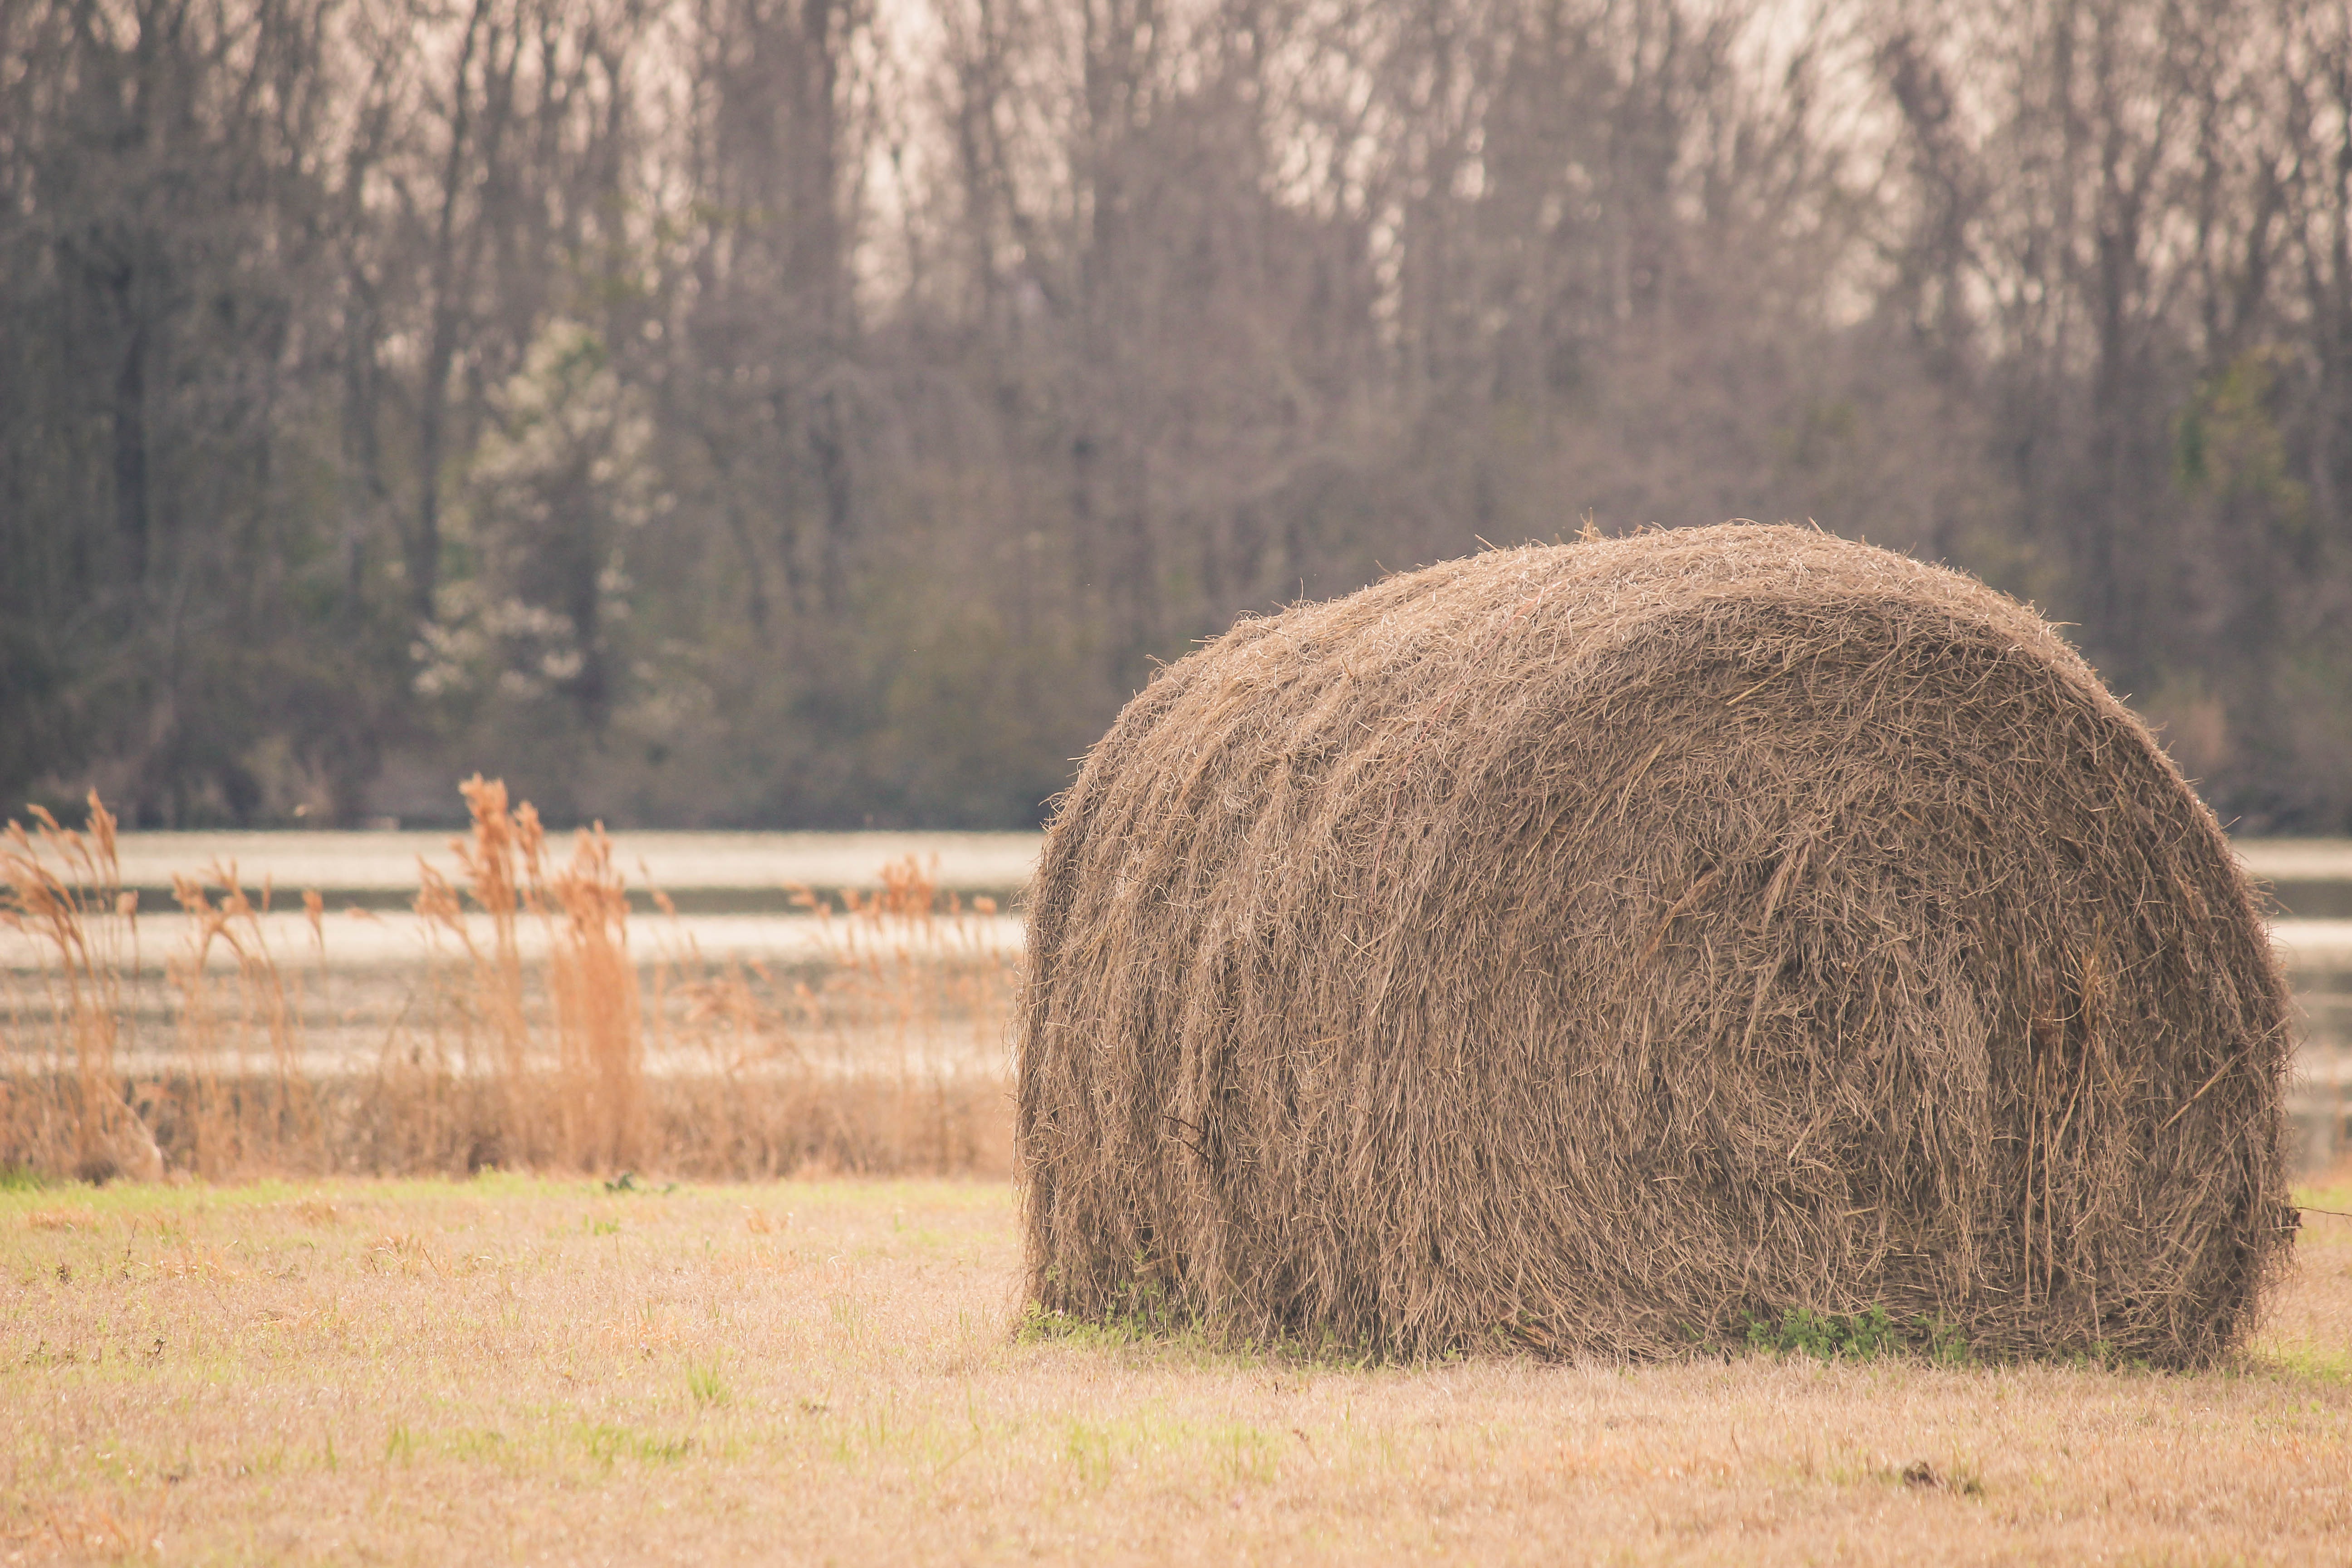
tree, grass, plant, wood, hay, field, farm, meadow, prairie, countryside, rural, farming, crop, pasture, soil, agriculture, hay bale, outdoors, straw, rural area, grass family